Orris S. Ferry

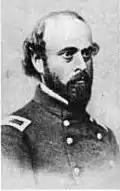
Orris Ferry during the American Civil War

Shortly after the First Battle of Winchester, Ferry and the 5th Connecticut Infantry were put under the command of Maj. Gen. Nathaniel Banks. On August 9, Ferry, under Banks, encountered Stonewall Jackson at the Battle of Cedar Mountain. The Union troops attacked to gain early advantage, but a Confederate counterattack repulsed Banks's corps and won the day. Later that day, Union reinforcements under Maj. Gen. John Pope arrived. This led to a two-day stand-off between the two armies. The battle ended in a Confederate victory.